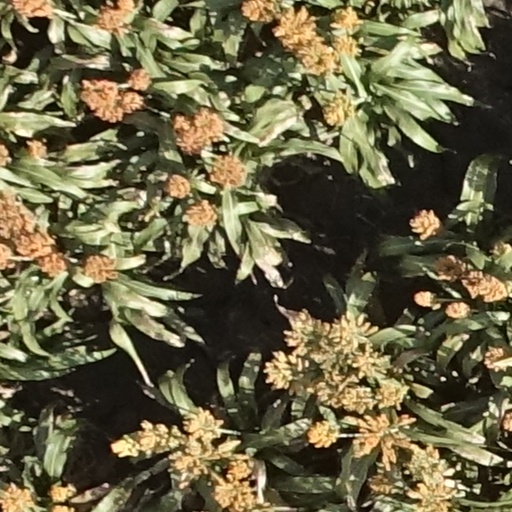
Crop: sorghum